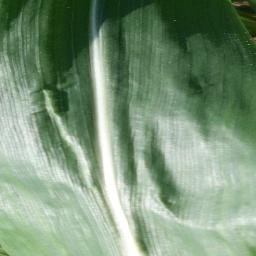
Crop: corn
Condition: (maize)_healthy